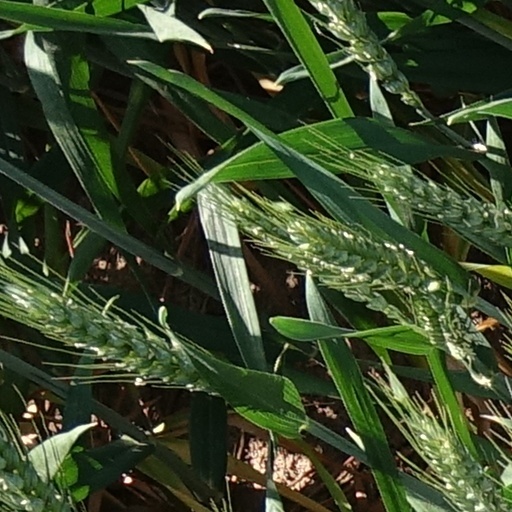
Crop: wheat